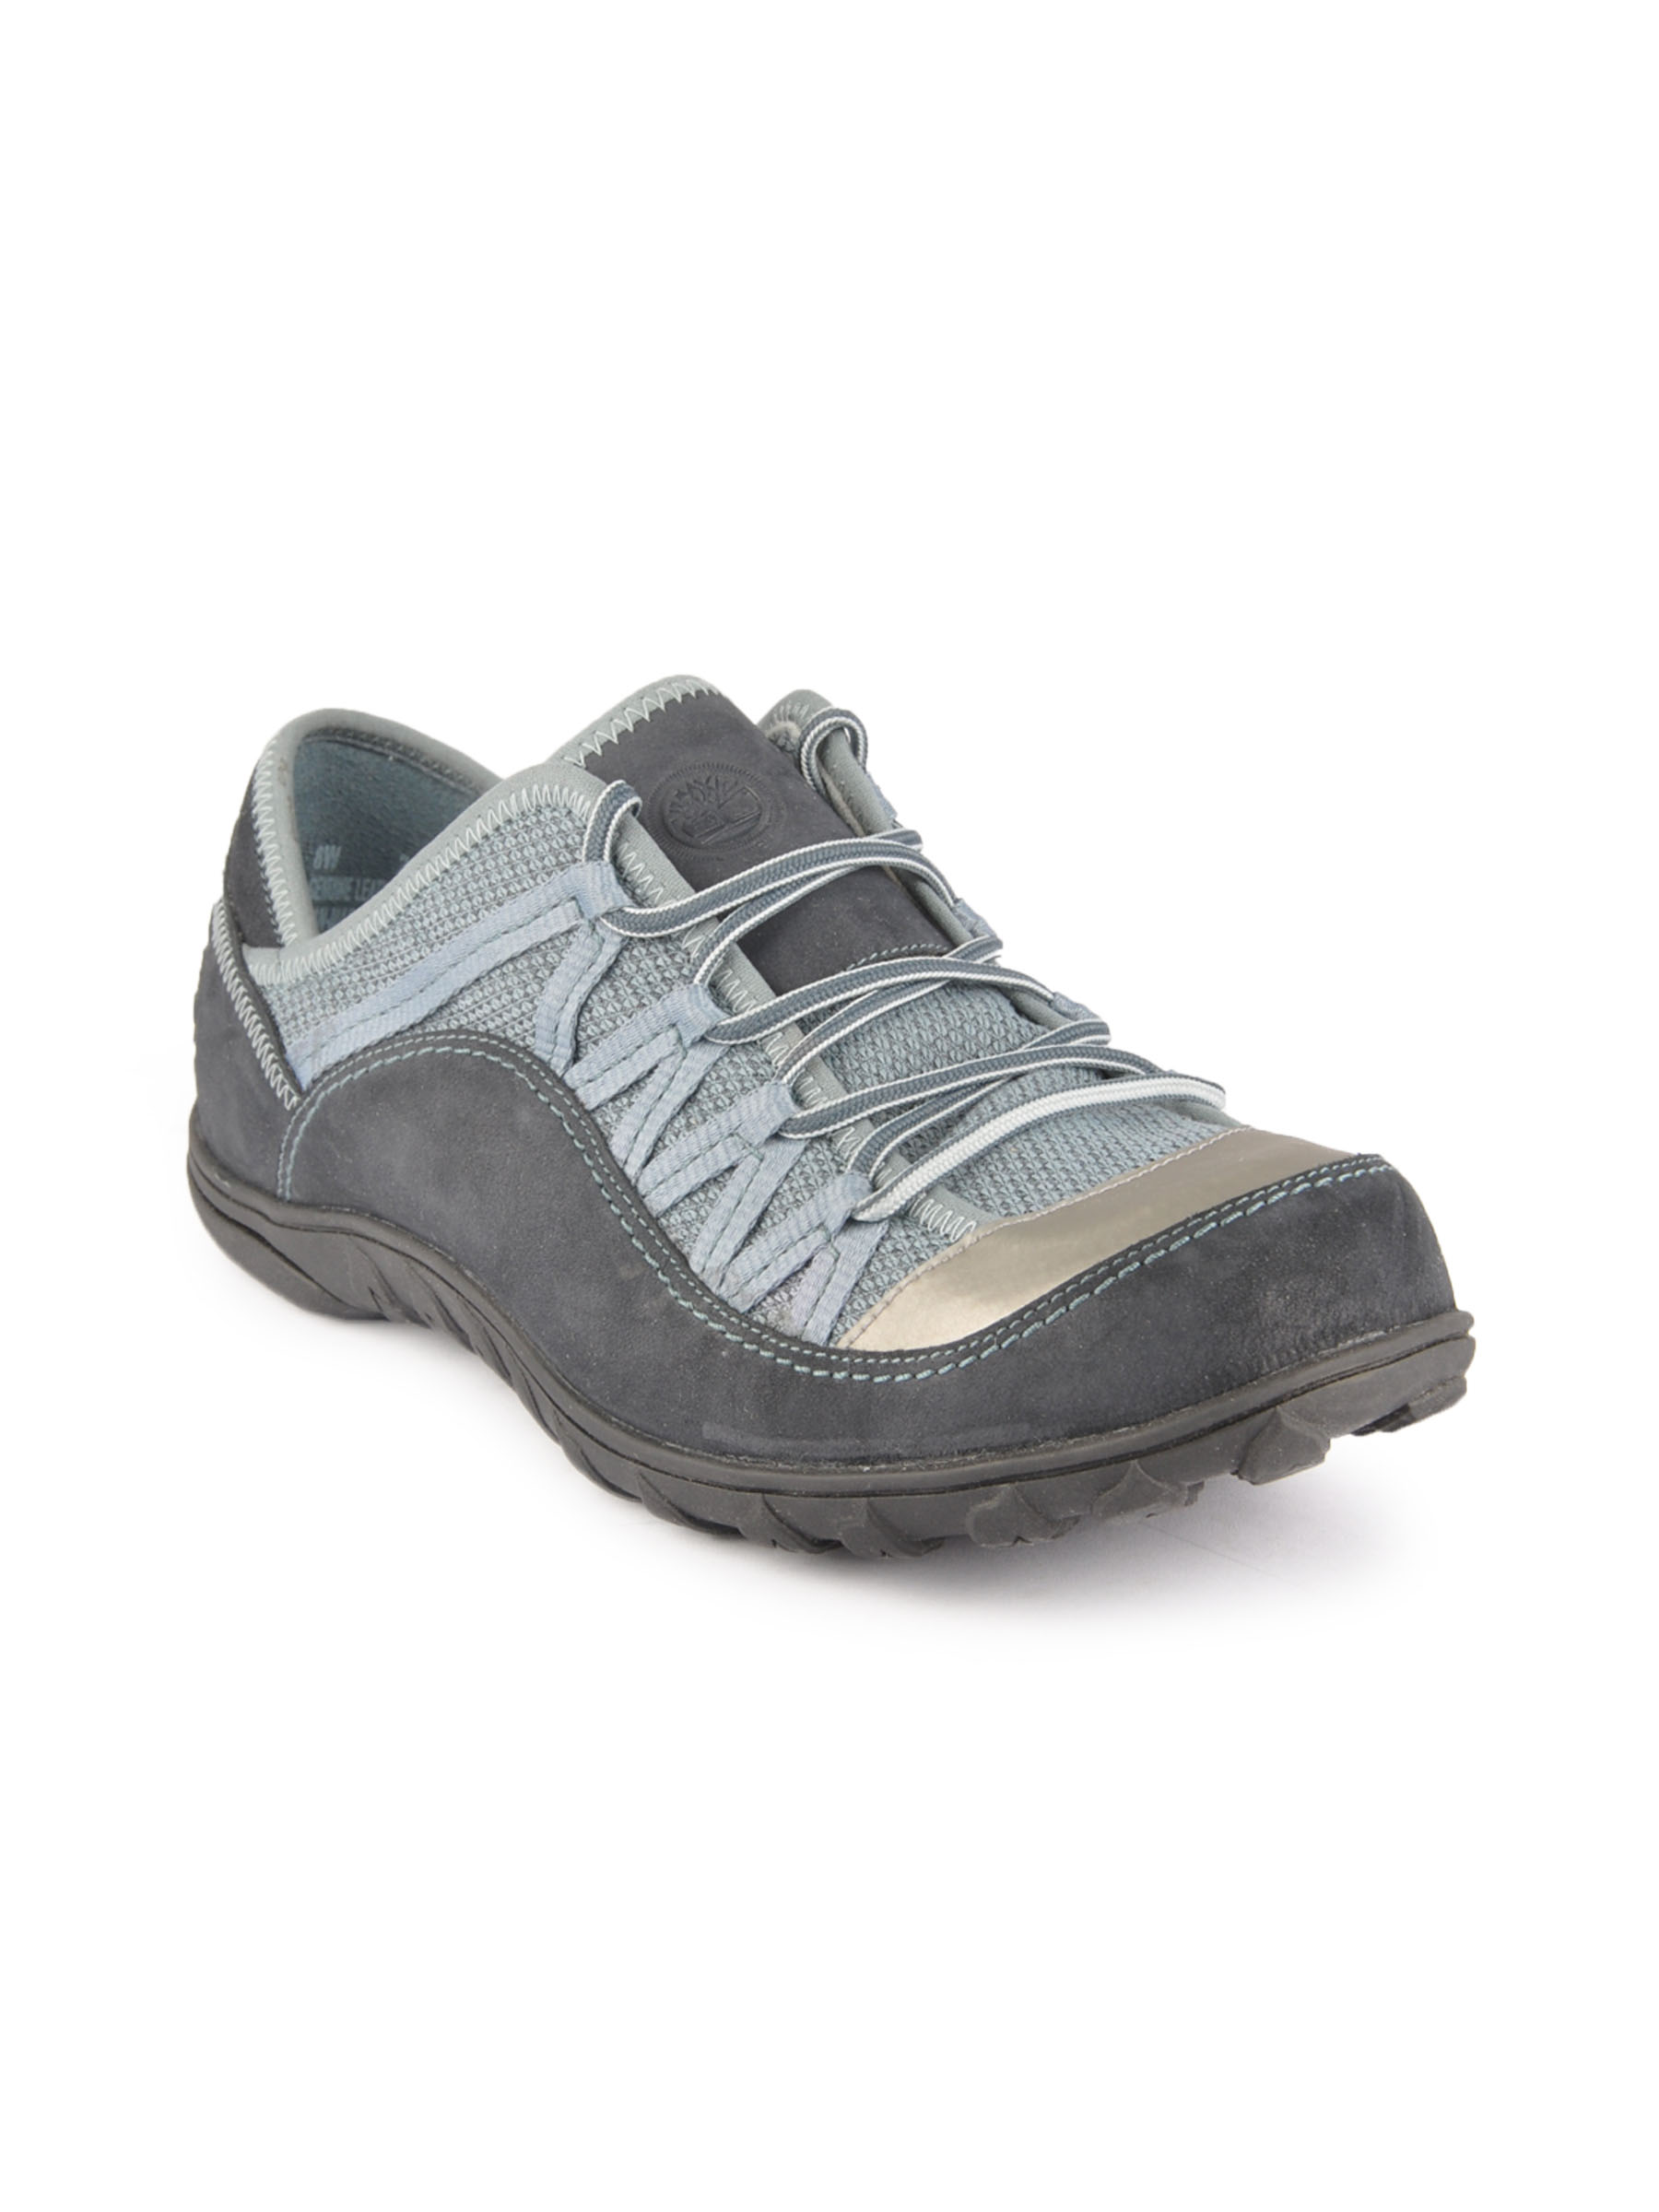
Timberland Women Femmes Blue Casual Shoes
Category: Footwear / Shoes / Casual Shoes
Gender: Women
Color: Blue
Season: Fall 2011
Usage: Casual